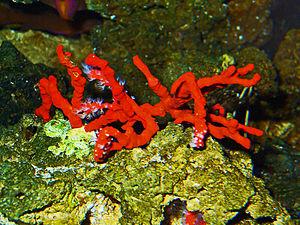
Le corail rouge est une espèce de cnidaire de la famille des Coralliidés. Octocoralliaire à squelette calcaire rouge-orangé, il forme des colonies ramifiées. Il est très utilisé en joaillerie pour la réalisation de bijoux.